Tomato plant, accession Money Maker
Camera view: bottom (45 deg); turntable rotation: 0 degrees
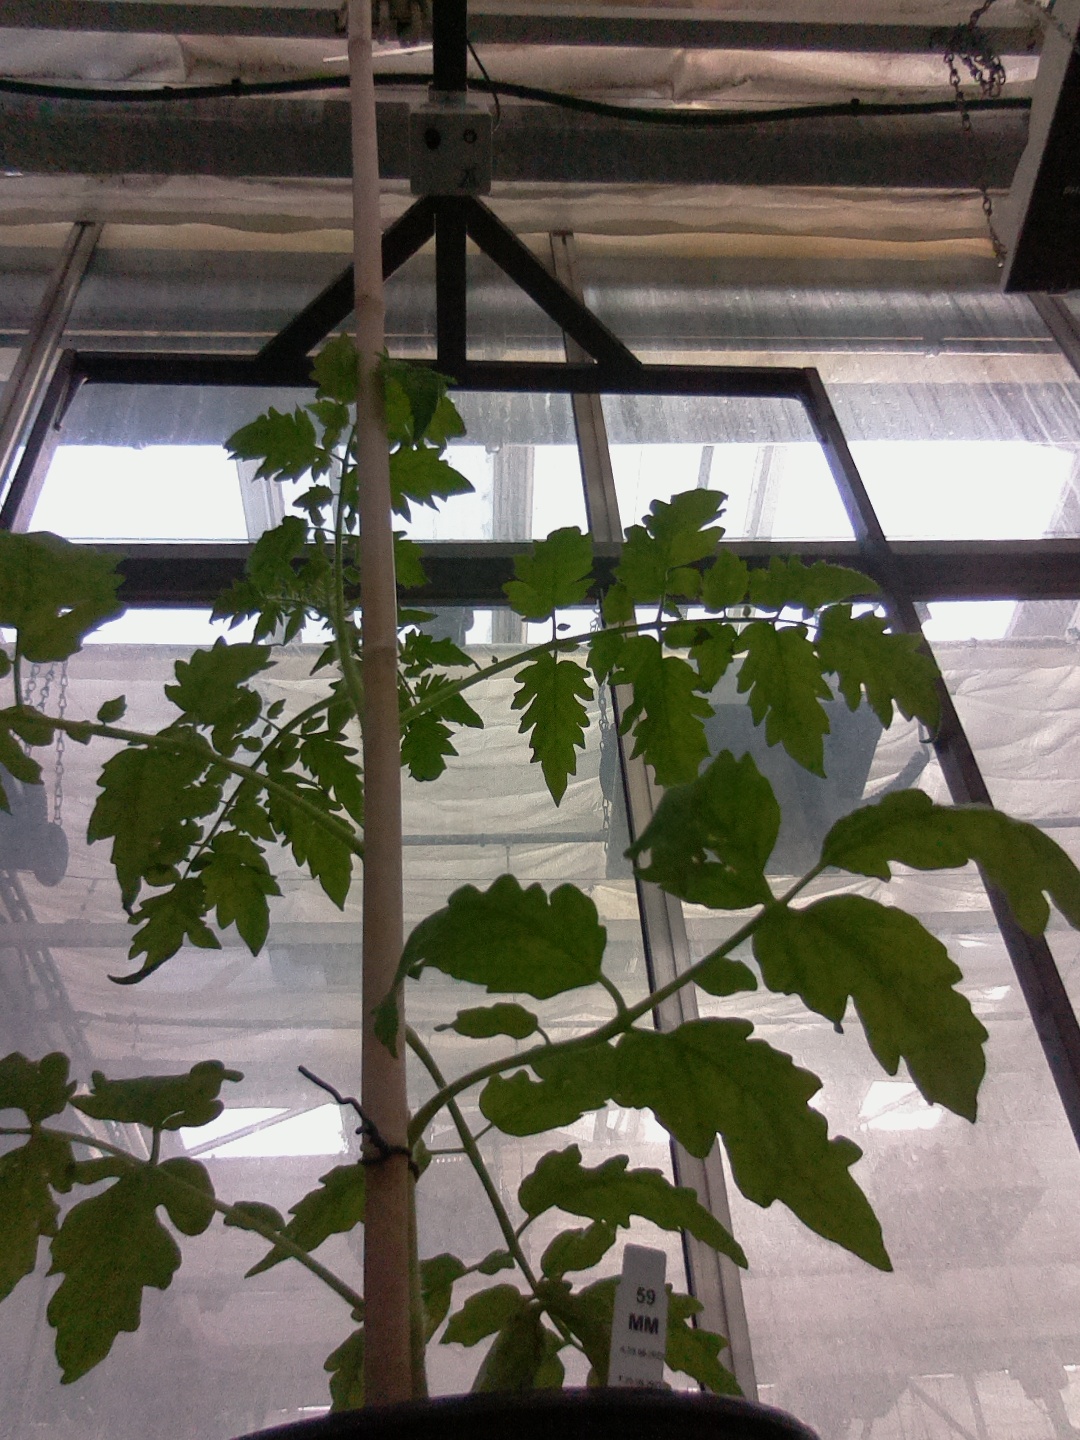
BBCH growth stage 15: 10 of true leaves visible